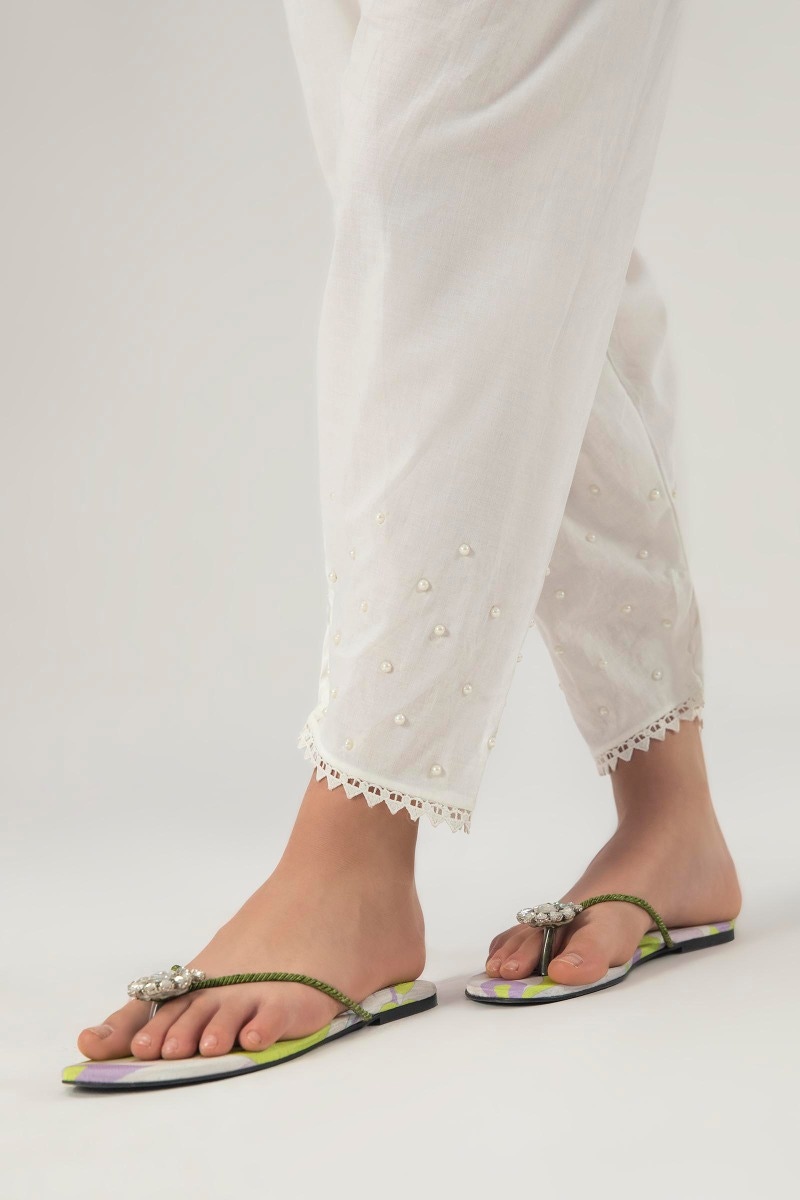
multi pearl embroidered sandal